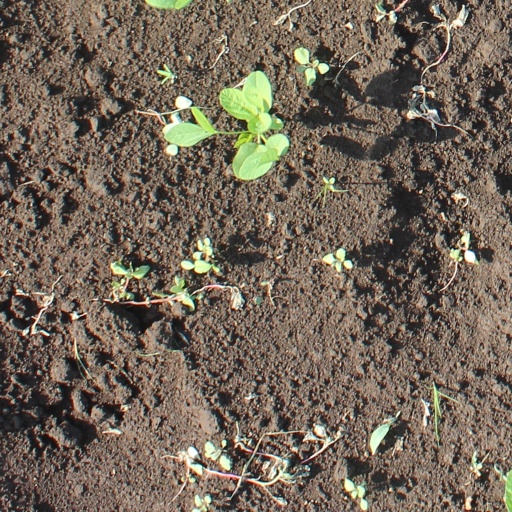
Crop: soybean